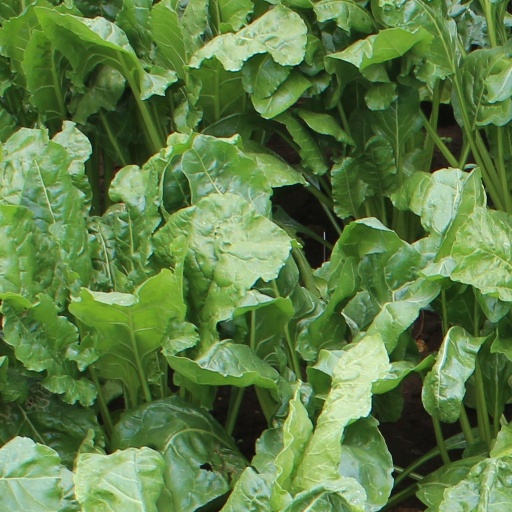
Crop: sugar beet